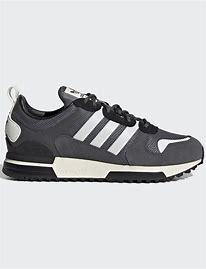
Brand: Adidas
Model: ZX 700 HD